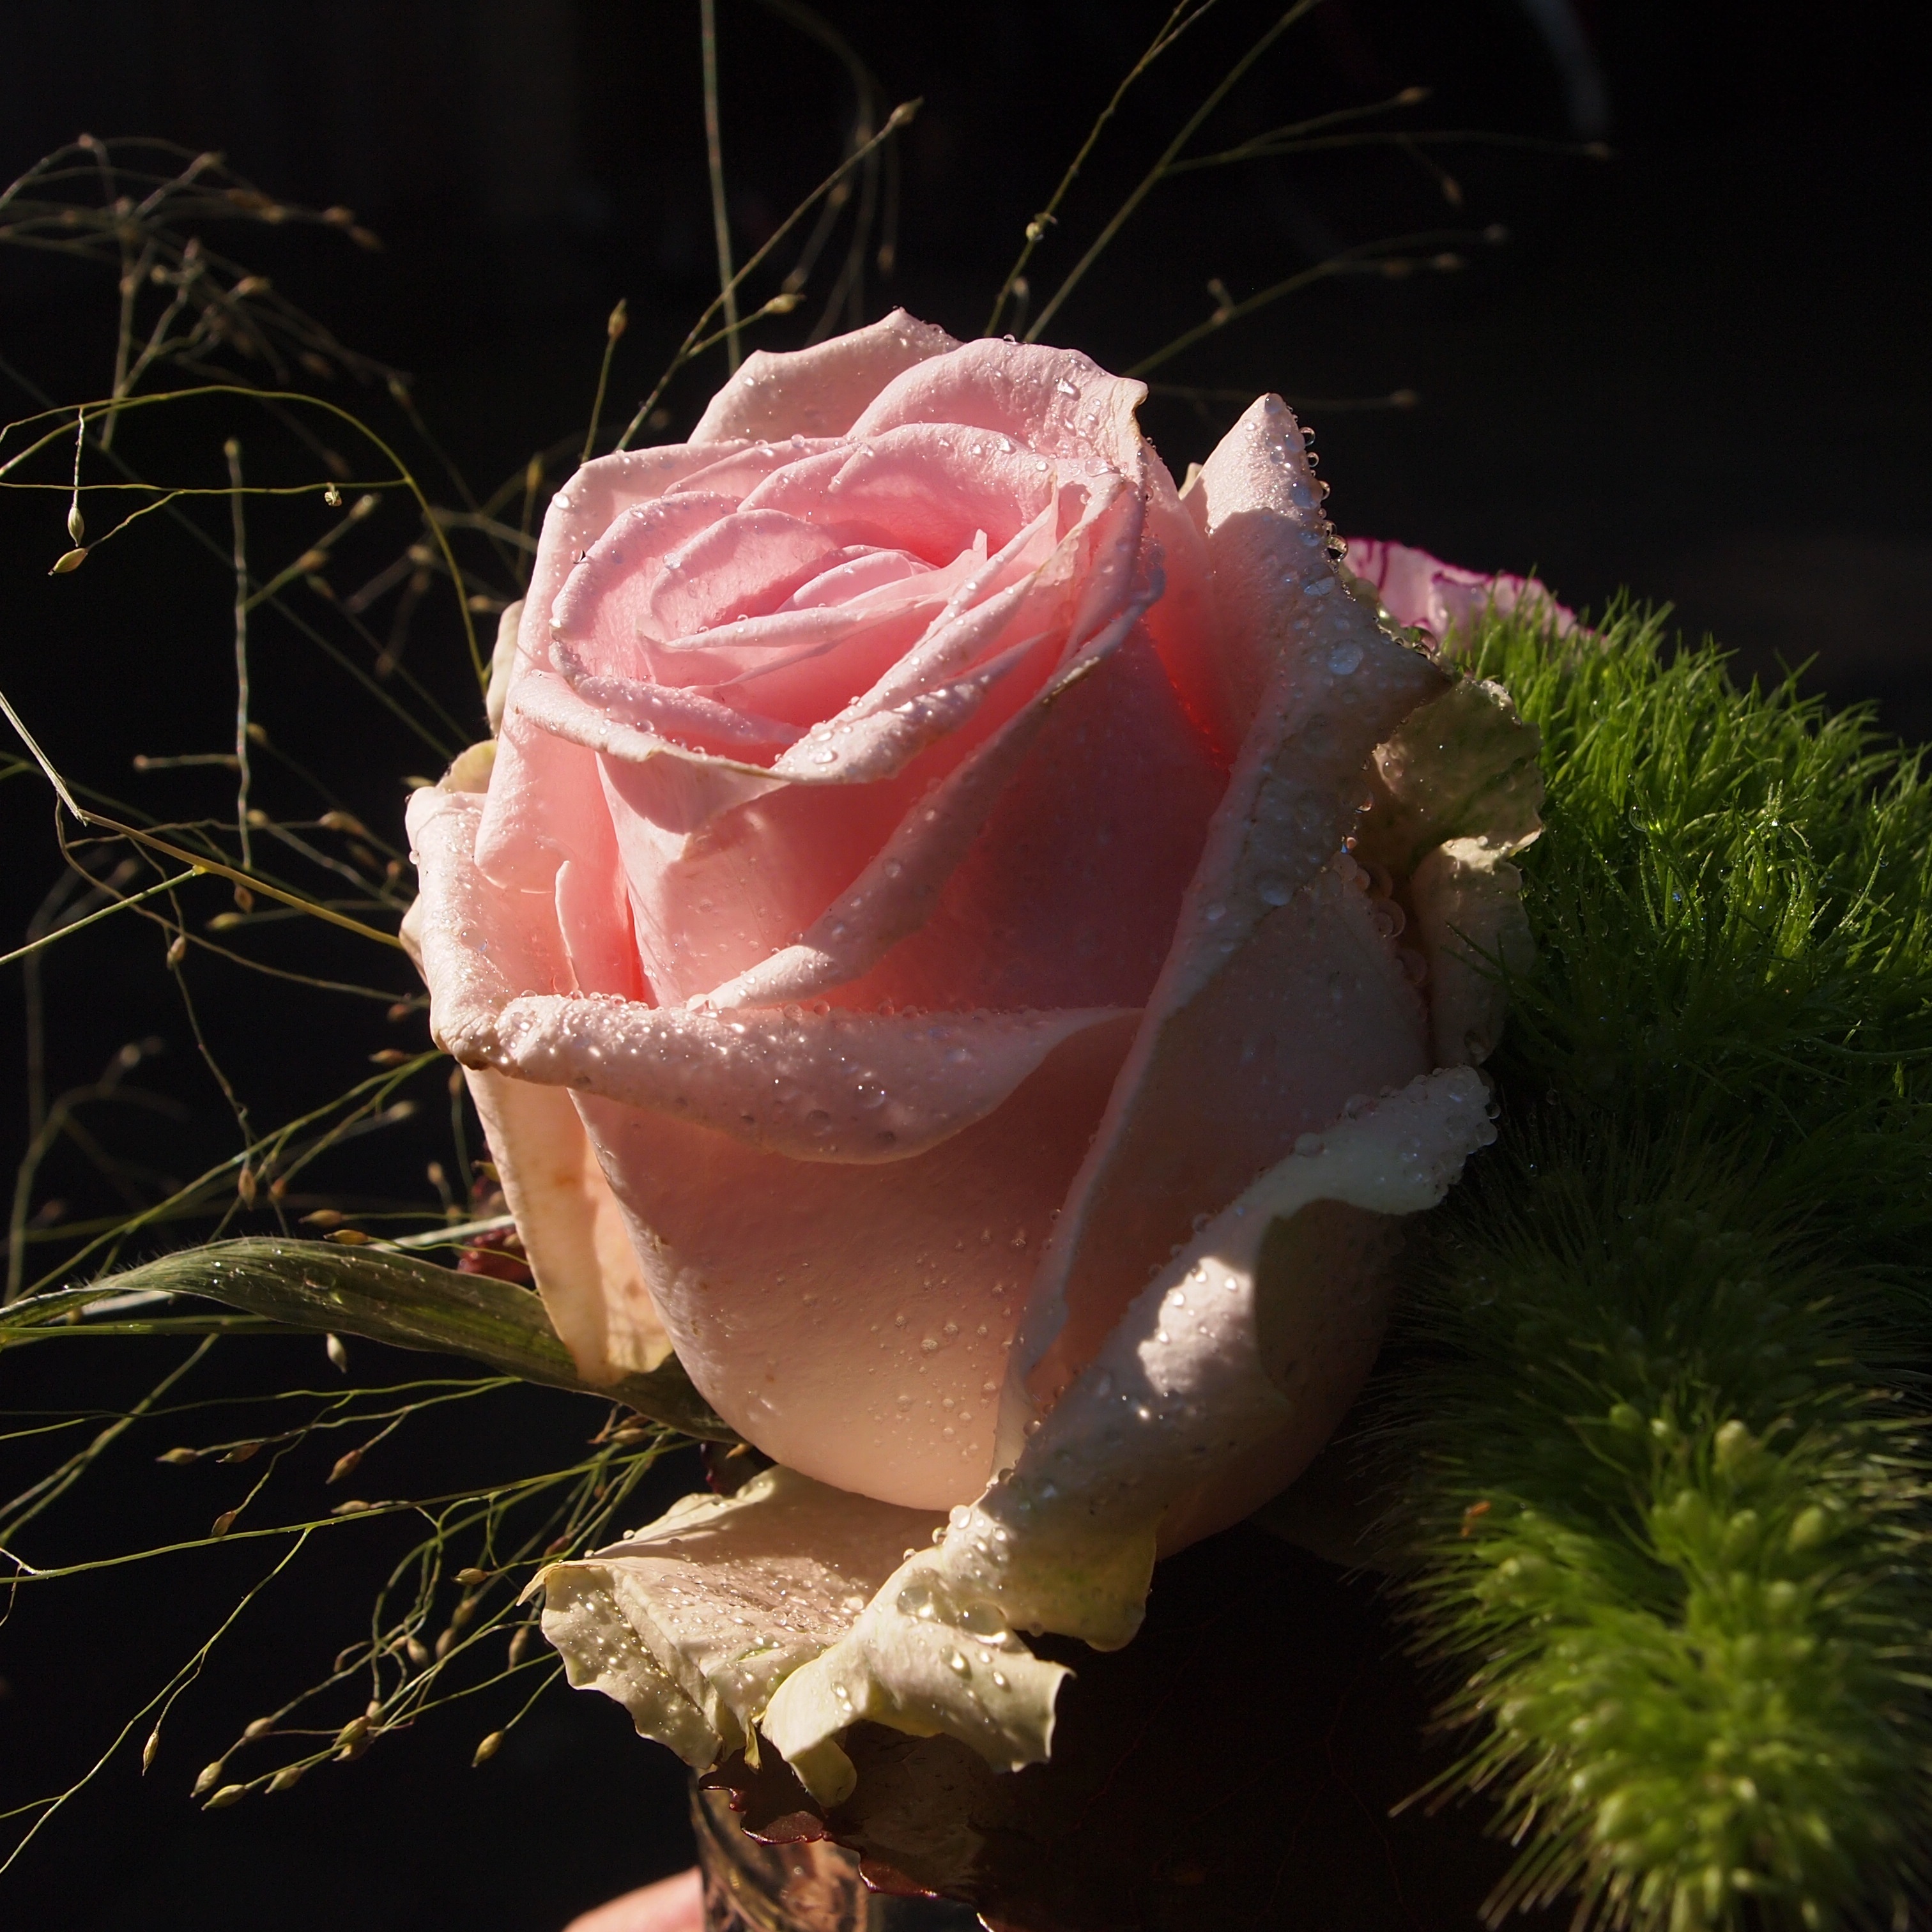
blossom, plant, sunlight, leaf, flower, petal, rose, botany, garden, pink, lighting, flora, drops, floristry, macro photography, flowering plant, garden roses, rose family, land plant